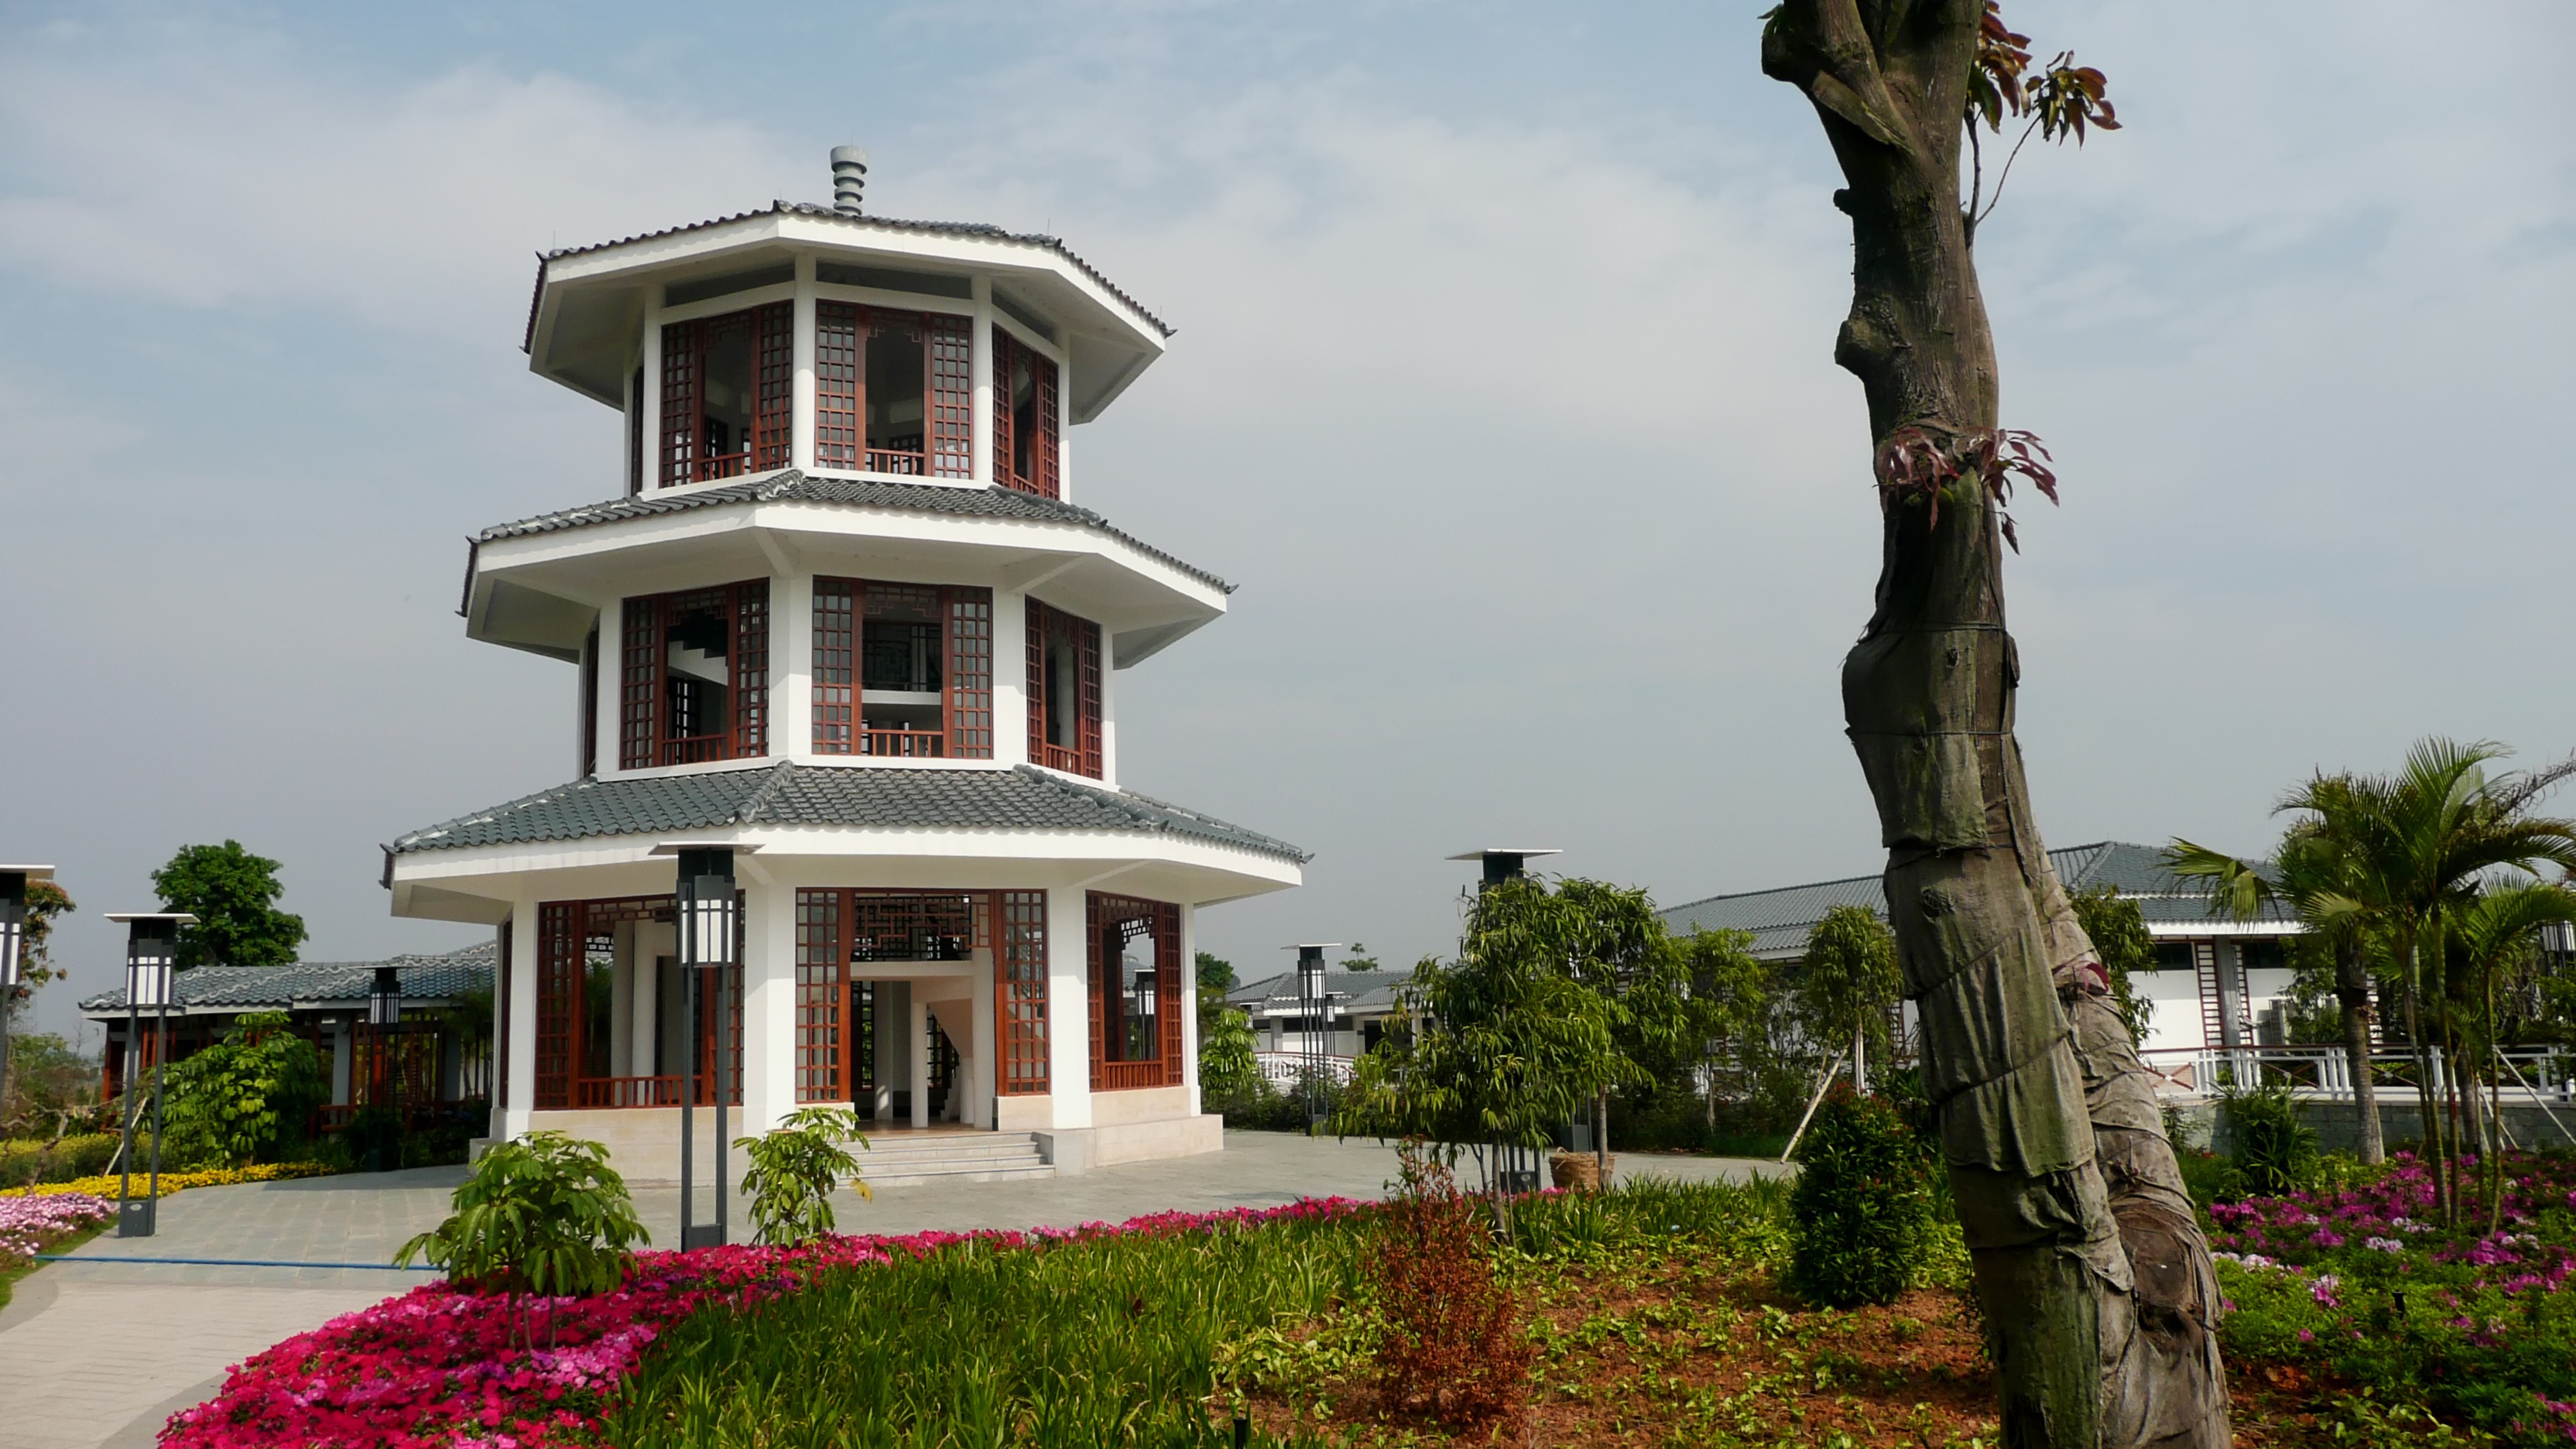
nature, sky, mansion, house, building, home, tower, plants, flowers, trees, outside, clouds, estate, china, guangzhou, pagoda